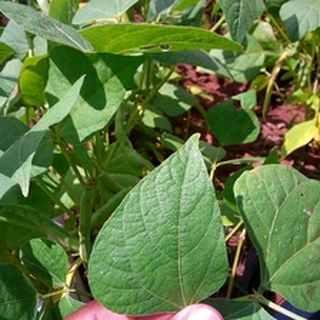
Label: healthy_bean